Michal Peprník

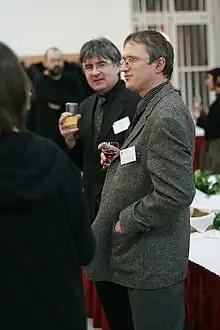
February 2010

Michal Peprník is a professor at Palacký University, Olomouc, Czech Republic. He is the Head of the Literature Section, and the Secretary of "The Czech and Slovak Association for American Studies". He is also the chief coordinator of the international Olomouc "Colloquium of American Studies".